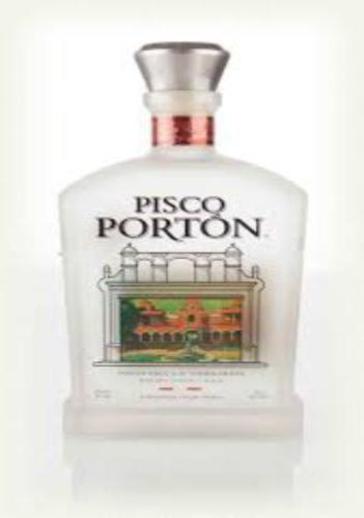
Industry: Food